Nintendo 64 accessories

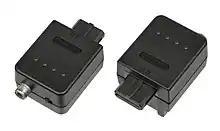
RF adapter for Nintendo 64 and GameCube

The RF Switch and RF Modulator (NUS-009 and NUS-003) connect the Nintendo 64 and model 2 SNES (redesigned after the launch of the Nintendo 64) to the television through RF. It is primarily intended for older televisions that lack AV cable support. The RF switch itself is identical in every way to the RF switches released for Nintendo's prior systems (the NES and the SNES) and can be interchanged if needed. This set was later re-released for the GameCube to give it RF capability. The cables intended for the GameCube will also work with the Nintendo 64 and SNES.